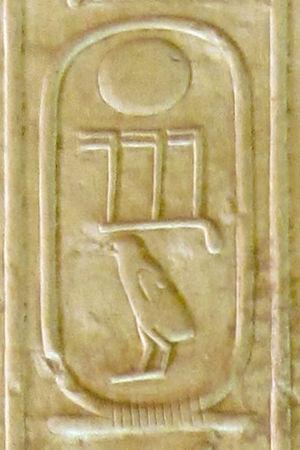
Sahourê est le deuxième souverain de la Vᵉ dynastie sous l'Ancien Empire, qui régna pendant environ douze ans au début du XXVᵉ siècle avant notre ère. Sahourê est considéré comme l'un des rois les plus importants de l'Ancien Empire, son règne étant un point culminant d'un point de vue politique et culturel de la Vᵉ dynastie. Il était le fils de son prédécesseur Ouserkaf et de la reine Néferhétepès, et fut à son tour remplacé par son fils Néferirkarê Kakaï.